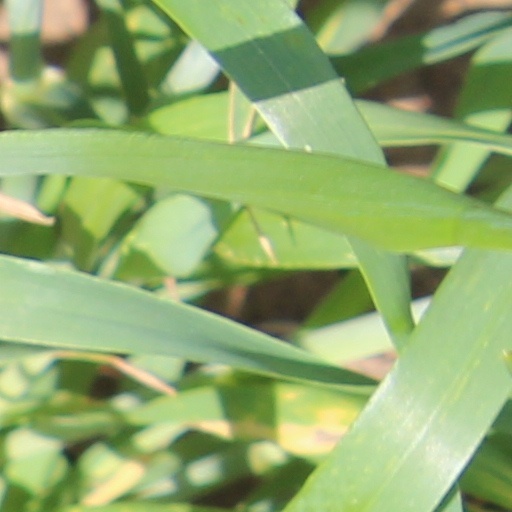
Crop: wheat